Antarctic floristic kingdom

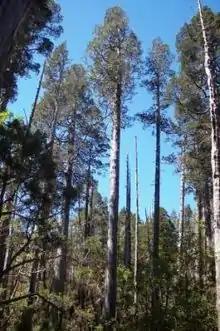
"Fitzroya cupressoides", Chiloé Island

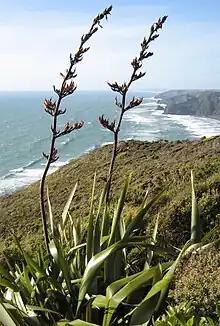
"Phormium tenax", Piha, New Zealand

The Antarctic floristic kingdom, also the Holantarctic kingdom, is a floristic kingdom that includes most areas of the world south of 40°S latitude. It was first identified by botanist Ronald Good, and later by Armen Takhtajan. The Antarctic Floristic Kingdom is a classification in phytogeography, different from the Antarctic realm classification in biogeography, and from Antarctic flora genera/species classifications in botany.